Nishiki Station

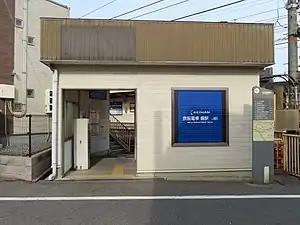
Nishiki Station, January 2020

is a passenger railway station located in the city of Ōtsu, Shiga Prefecture, Japan, operated by the private railway company Keihan Electric Railway.